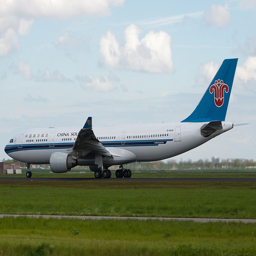
a plane sits on a runway near the grass
A large jet liner on an airport runway under a blue cloudy sky.
A plane on the runway of an airport.
An airplane on the runway in the middle of a grassy field.
An airliner is waiting on the tarmac for its next trip.